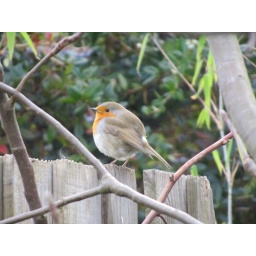
one of a pair of robins living in my garden perching on my fence seen through a fork in our apple tree.